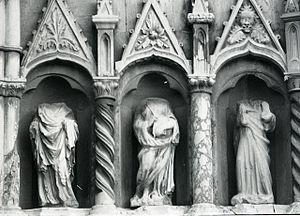
La Basilique Sainte-Marie de Collemaggio est une église catholique qui se trouve à L'Aquila, dans la province des Abruzzes en Italie.